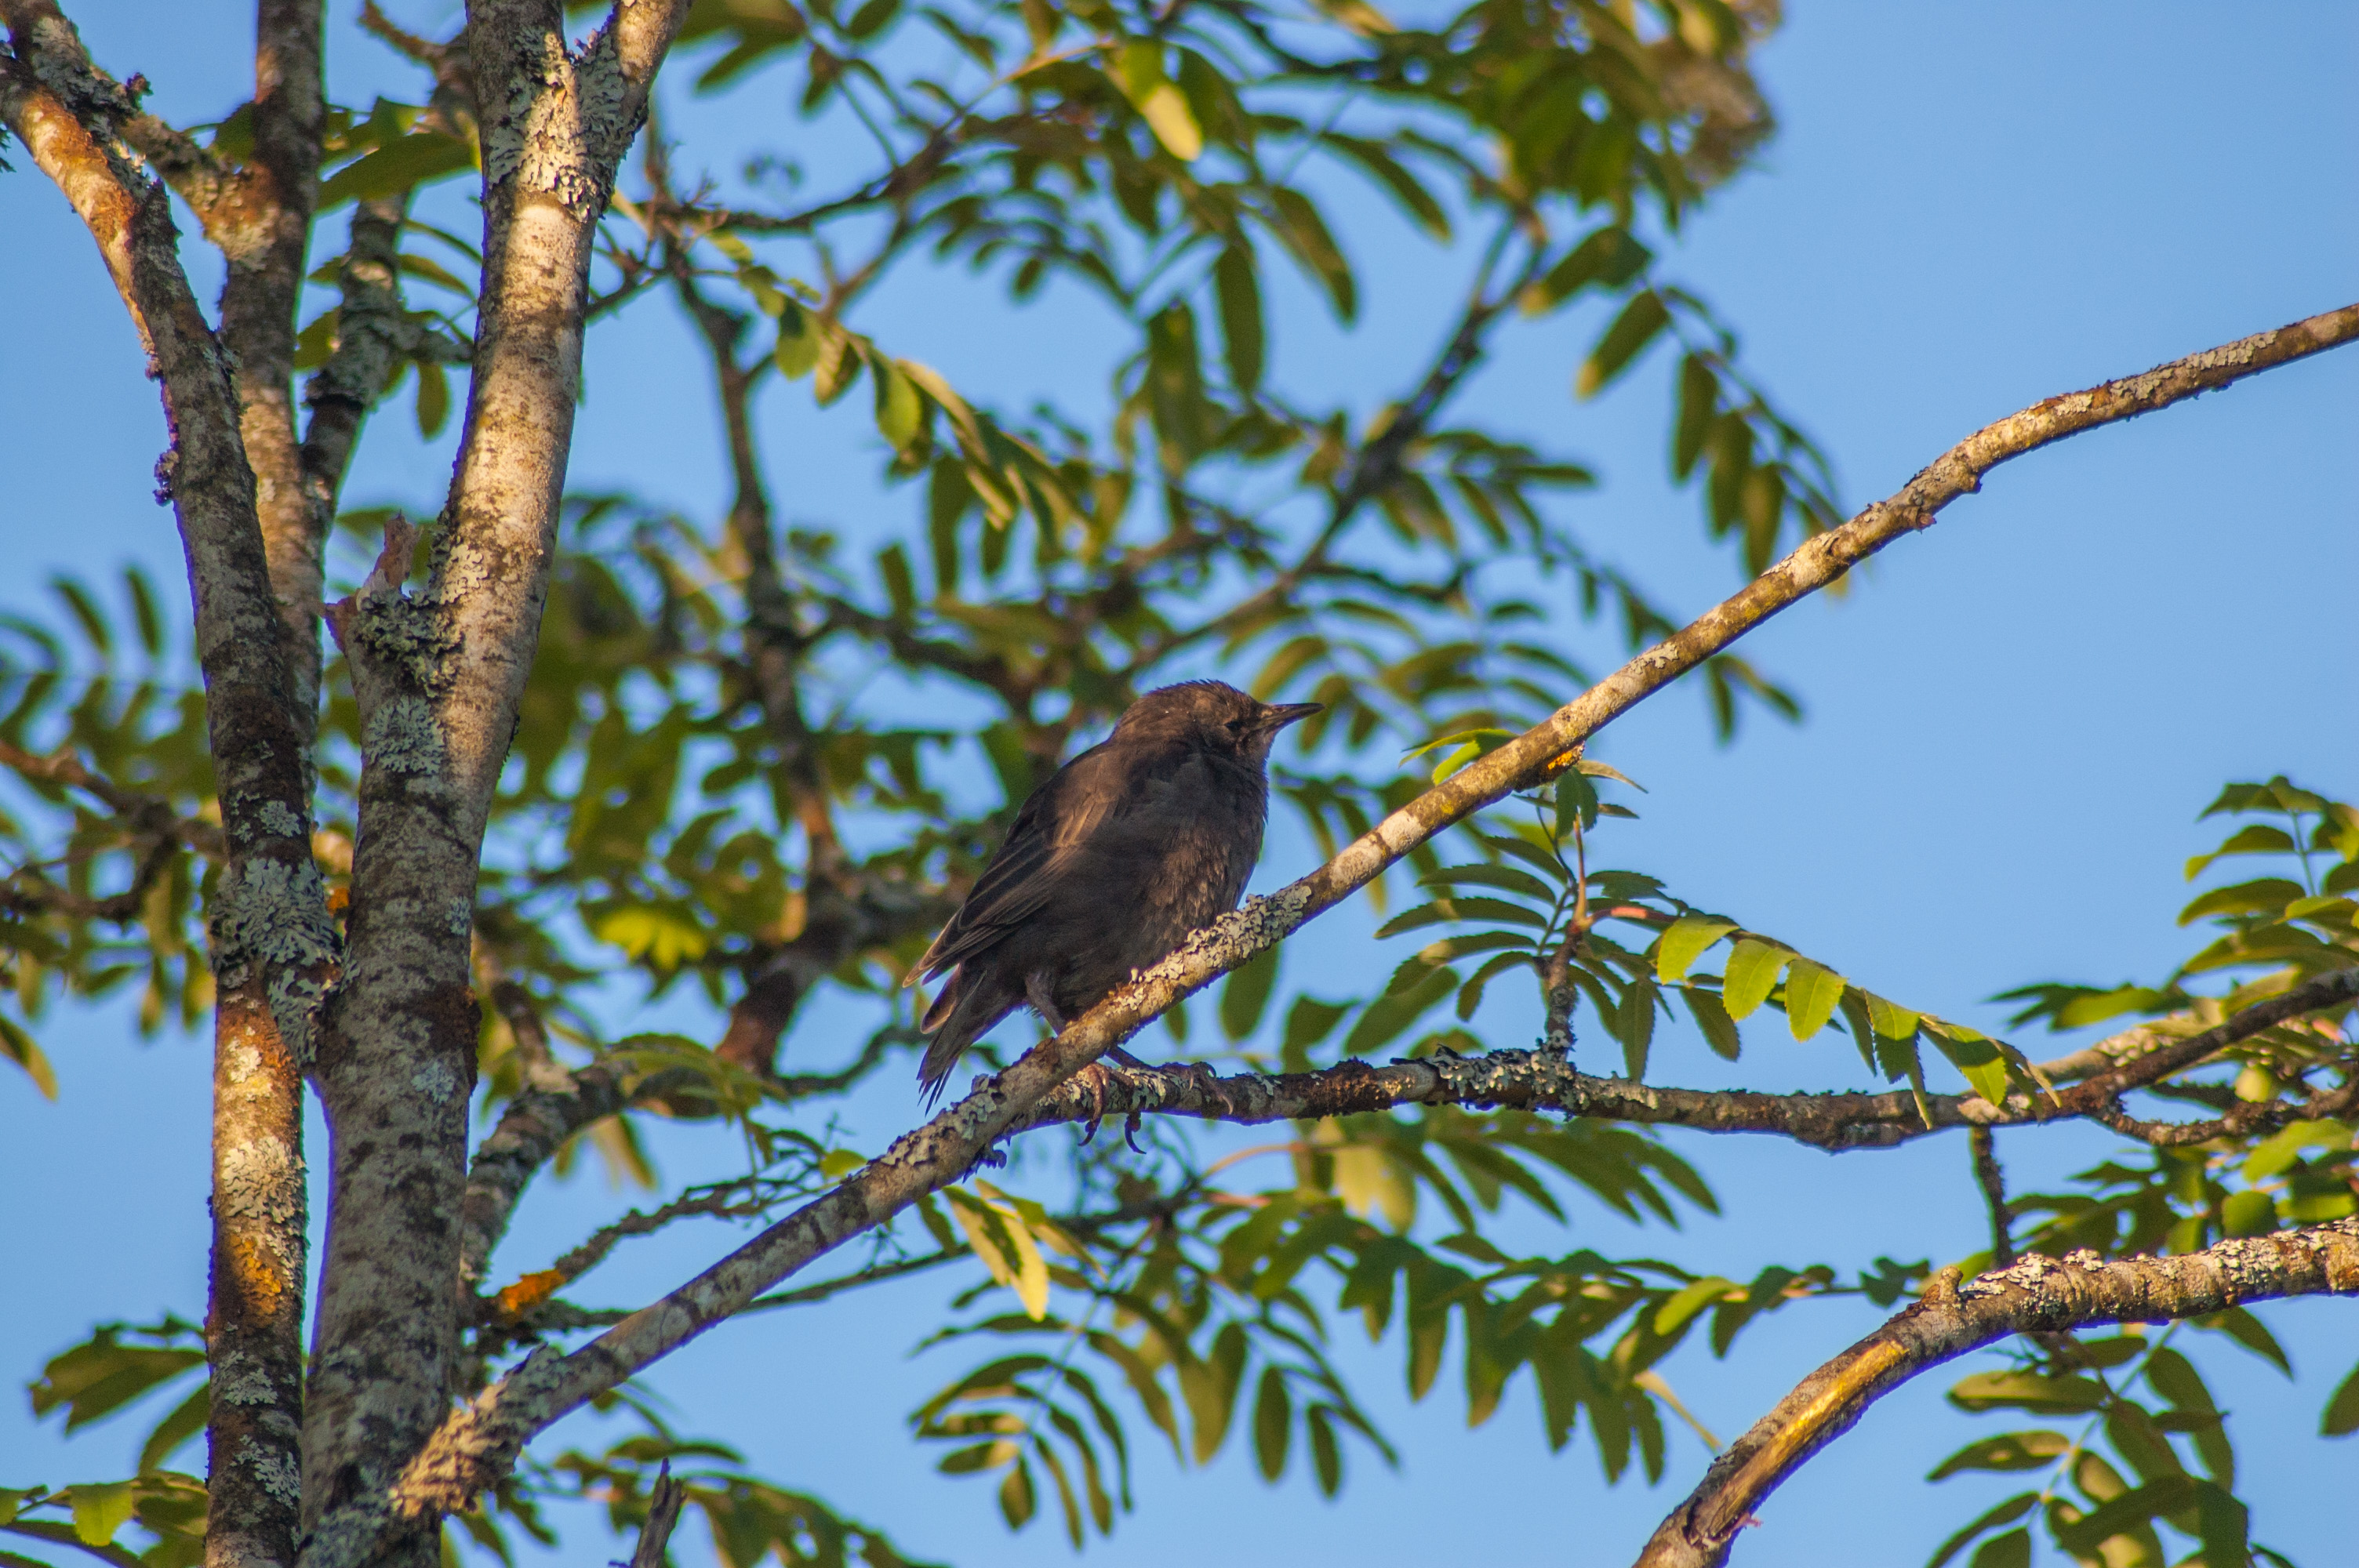
bird, beak, branch, tree, plant, twig, wildlife, adaptation, perching bird, cuckoo, cuculiformes, falconiformes, feather